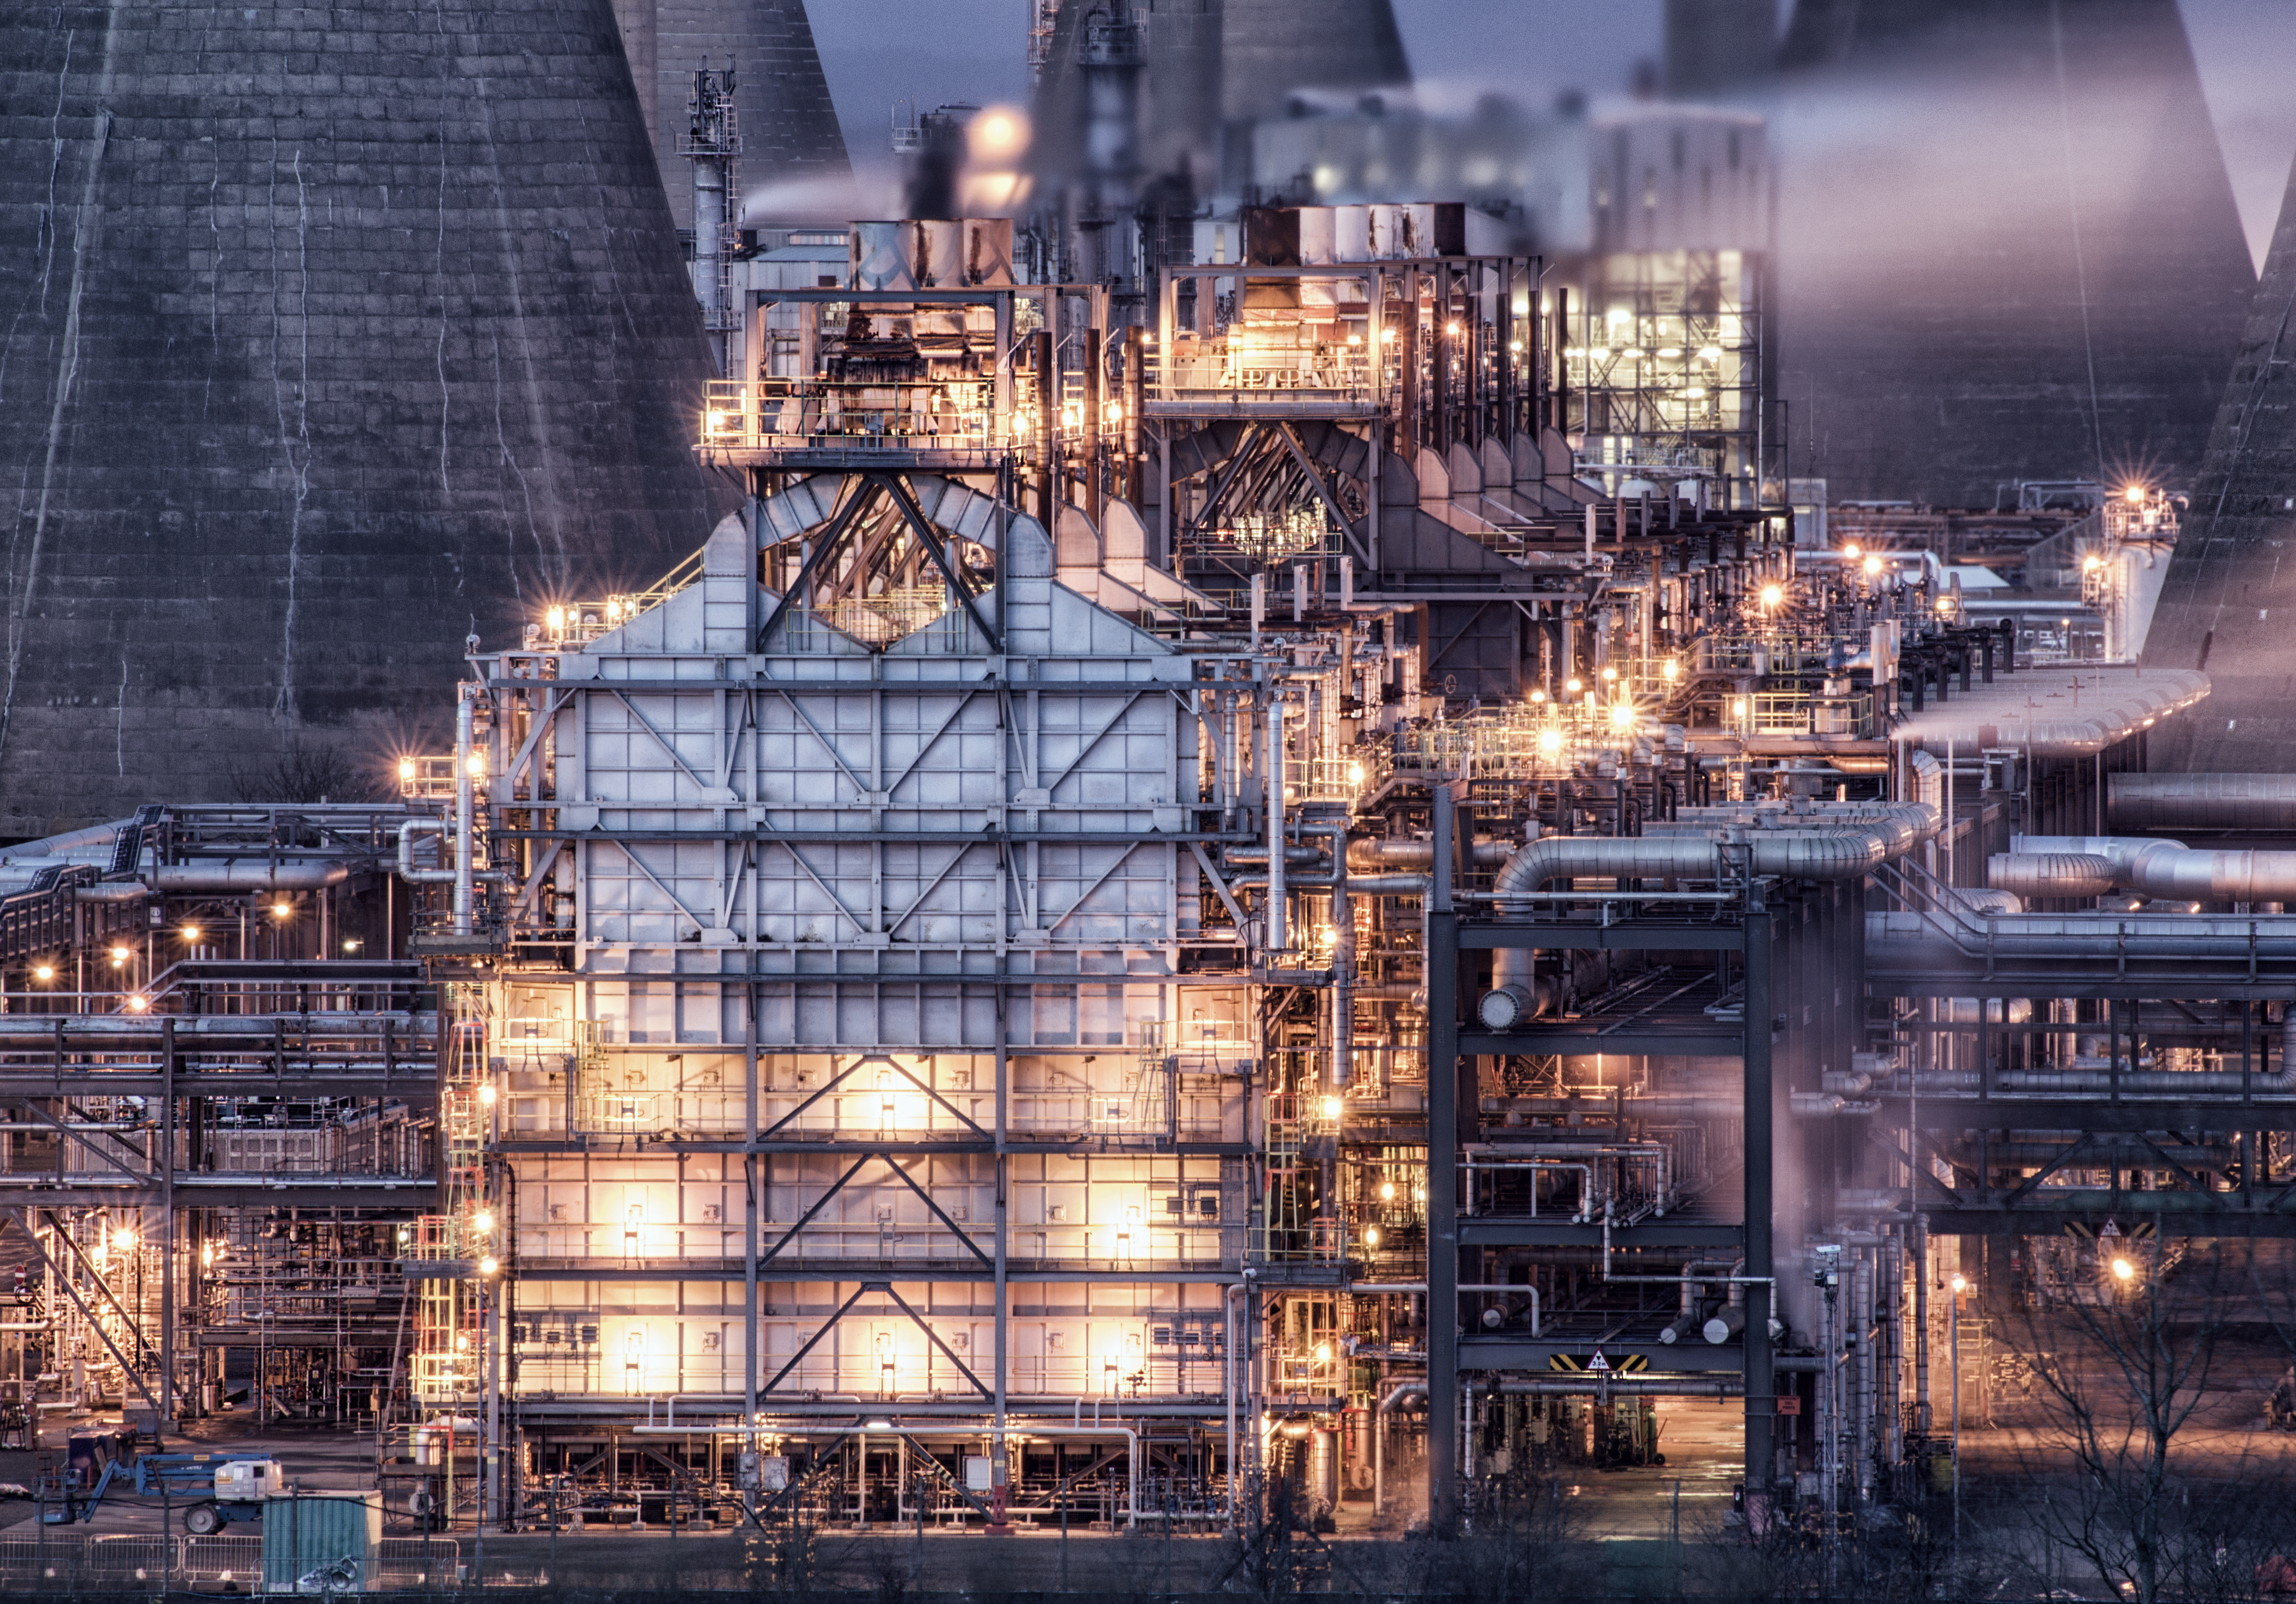
night, city, skyscraper, cityscape, downtown, reflection, industrial, factory, industry, scotland, forth, grangemouth, petrochemical, fracking, fracked, metropolis, screenshot, urban area